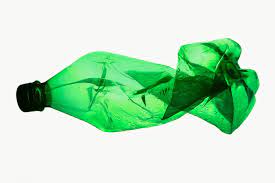
Waste category: plastic